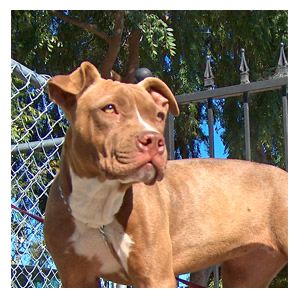
Animal: dog
Breed: american pit bull terrier